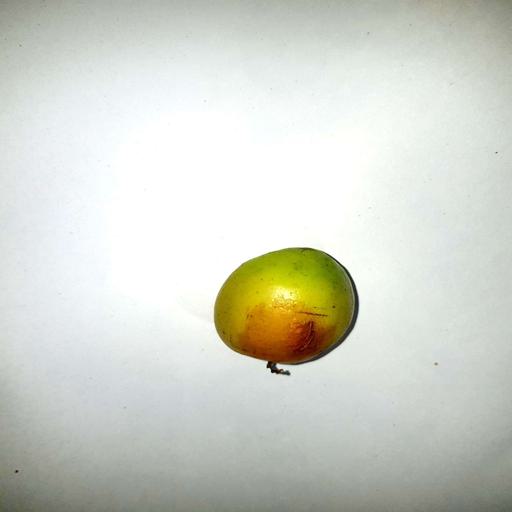
Label: bruised